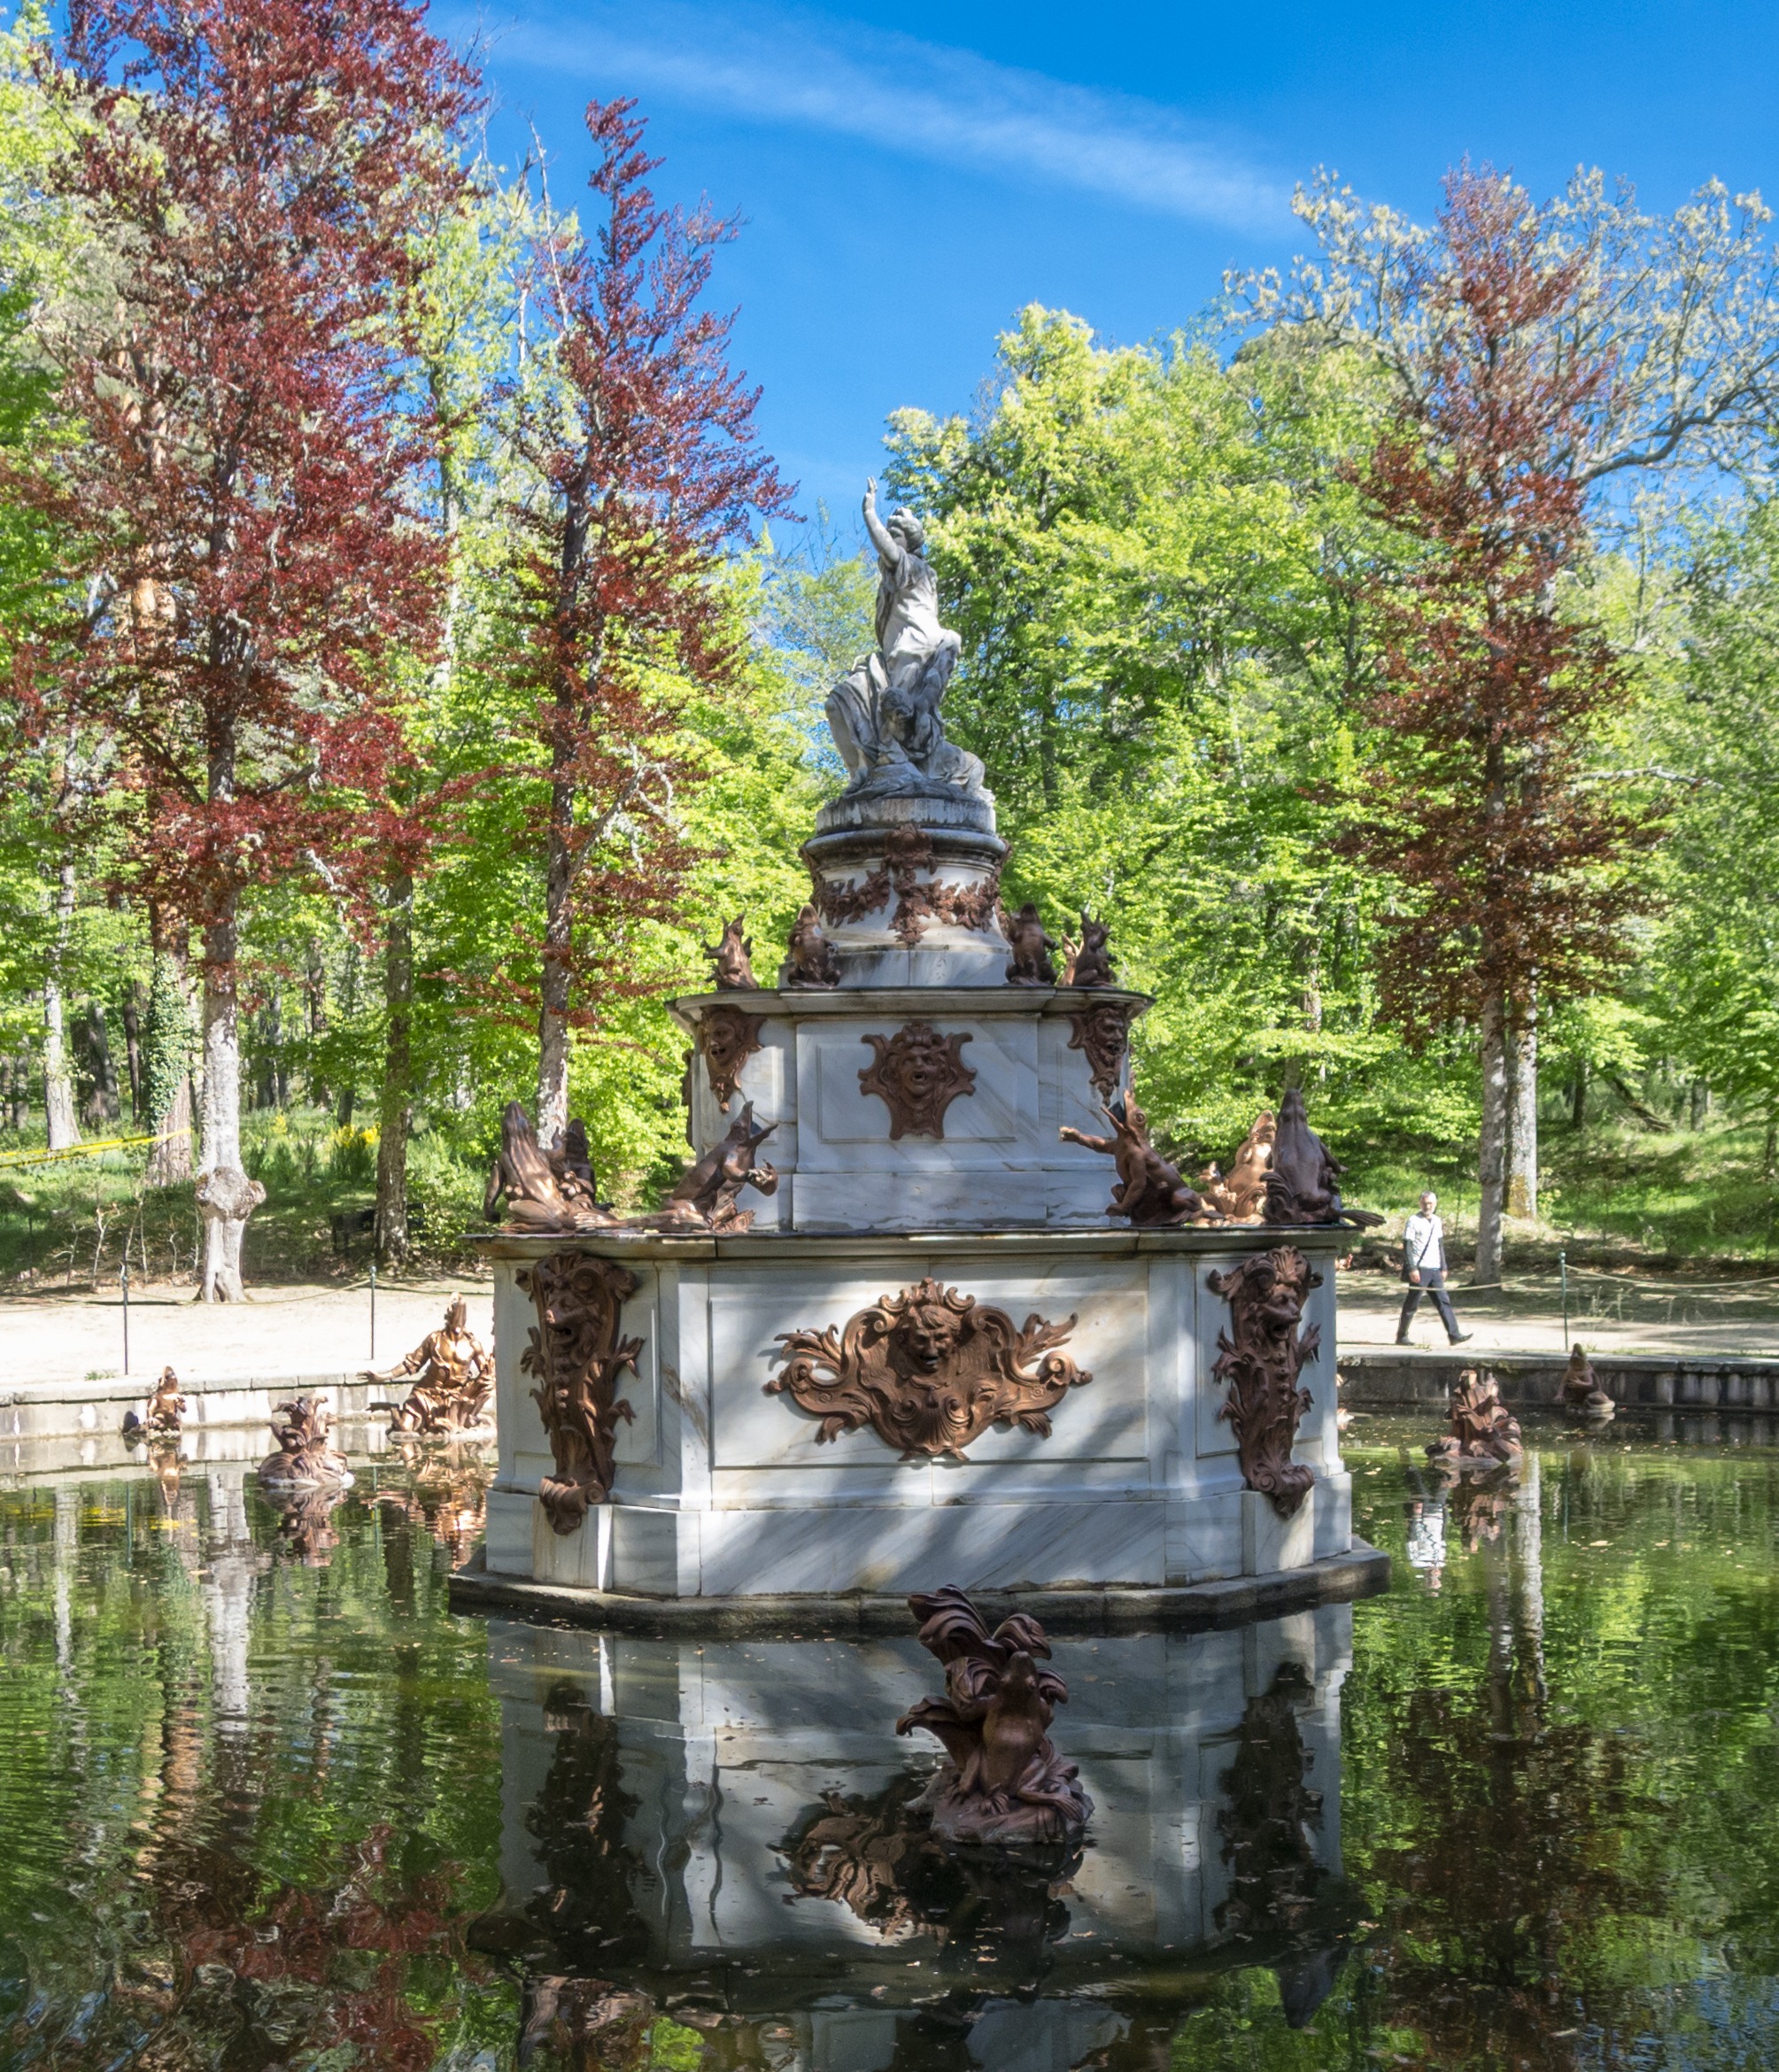
tree, water, architecture, flower, lake, palace, pond, reflection, peaceful, autumn, park, peace, garden, season, waterway, body of water, blue sky, trees, temple, source, madrid, fountain, water feature